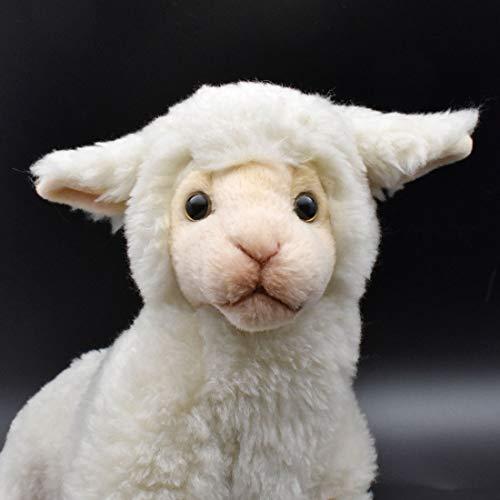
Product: Hansa Little Lamb Sheep Plush Animal Toy, Approximately 18"
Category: Toys & Games | Stuffed Animals & Plush Toys | Plush Figures
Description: Item measures approximately 18 inches.
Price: $25.85
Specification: ProductDimensions:7.2x5.5x17.6inches|ItemWeight:5.6ounces|ShippingWeight:5.6ounces(Viewshippingratesandpolicies)|DomesticShipping:ItemcanbeshippedwithinU.S.|InternationalShipping:ThisitemcanbeshippedtoselectcountriesoutsideoftheU.S.LearnMore|ASIN:B000PJAOEI|Itemmodelnumber:177242|Manufacturerrecommendedage:8-15years